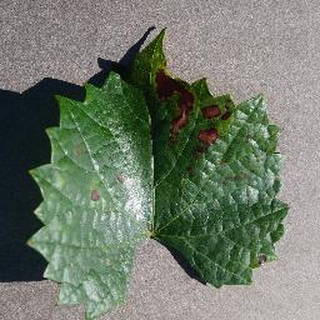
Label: grape_esca_black_measles